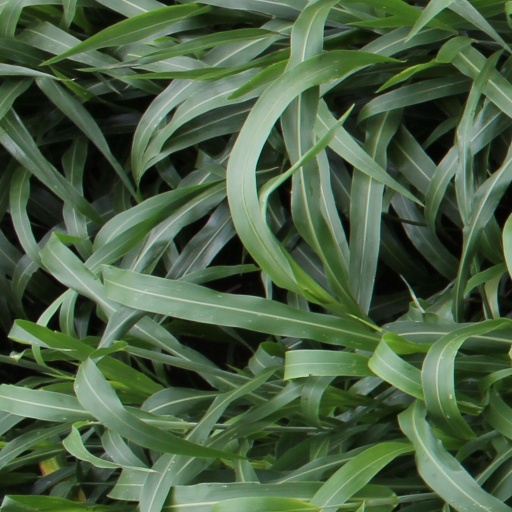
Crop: sorghum